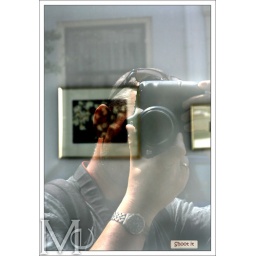
Reflection in the window of a Art Gallery in Naarden (Holland) with a house in the background.